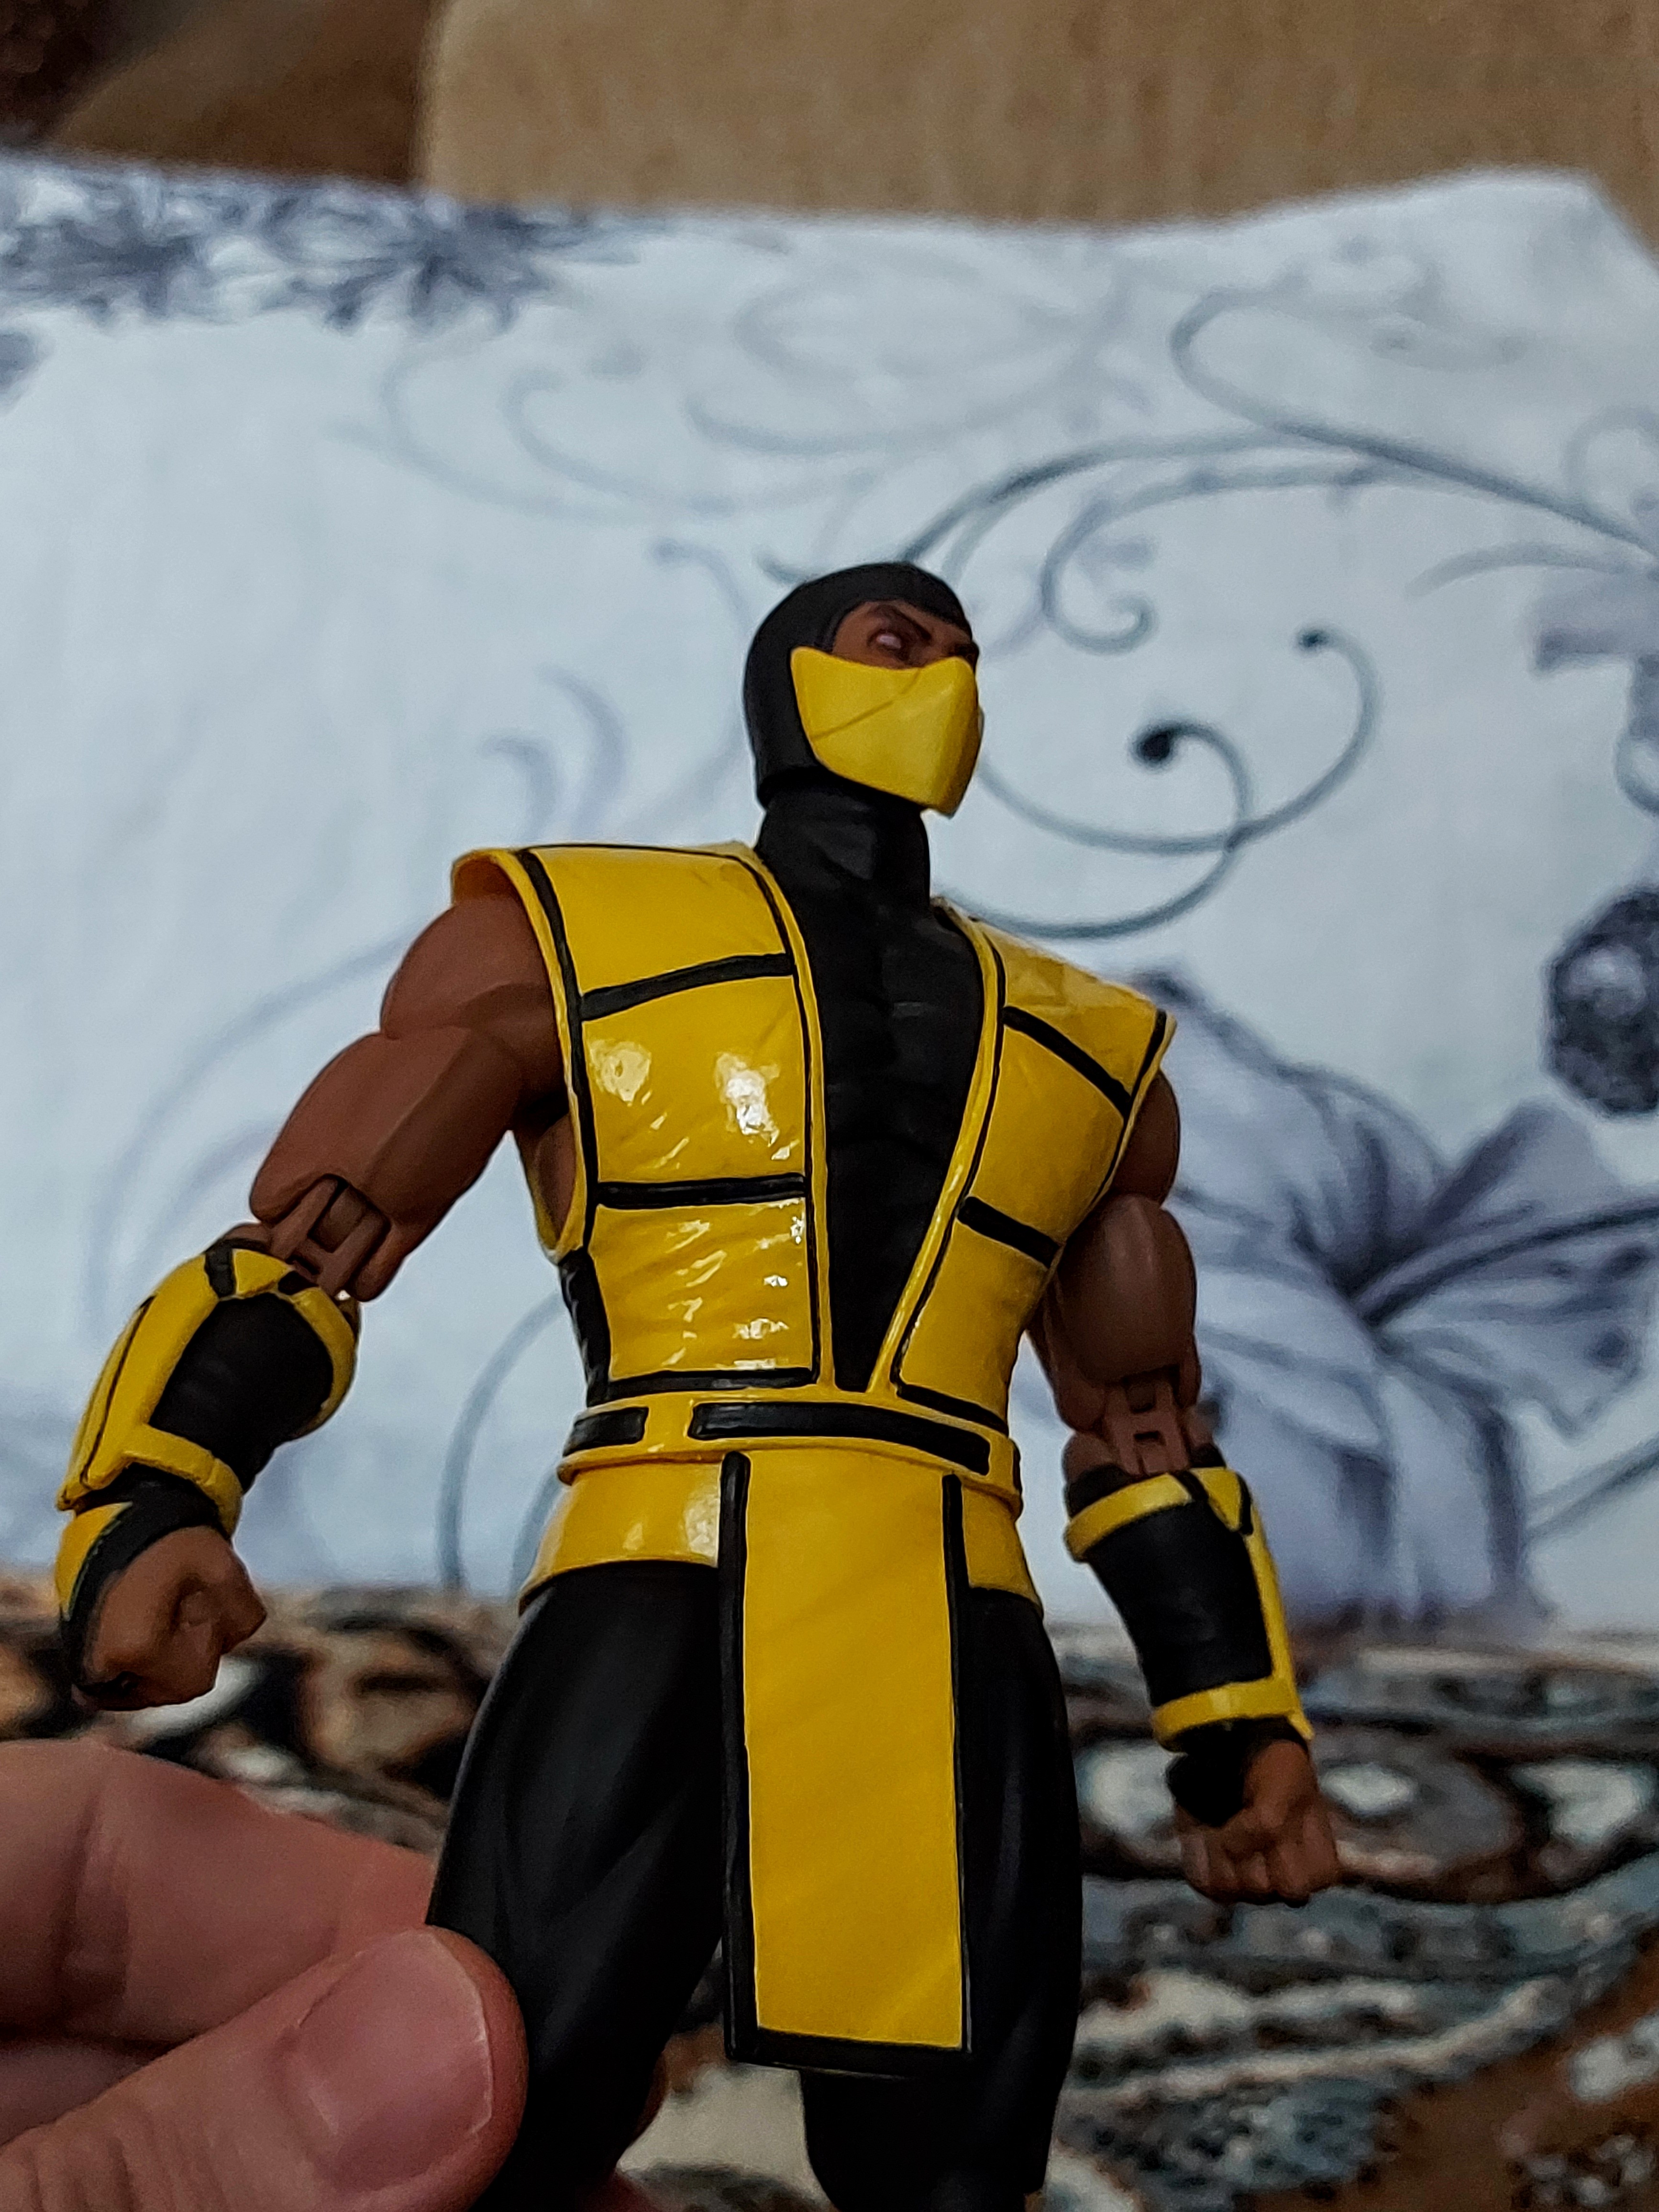
scorpion, storm, collectibles, toy, sleeve, armour, personal protective equipment, fictional character, action figure, costume design, cape, uniform, costume, hat, fiction, figurine, art, knight, competition event, justice league